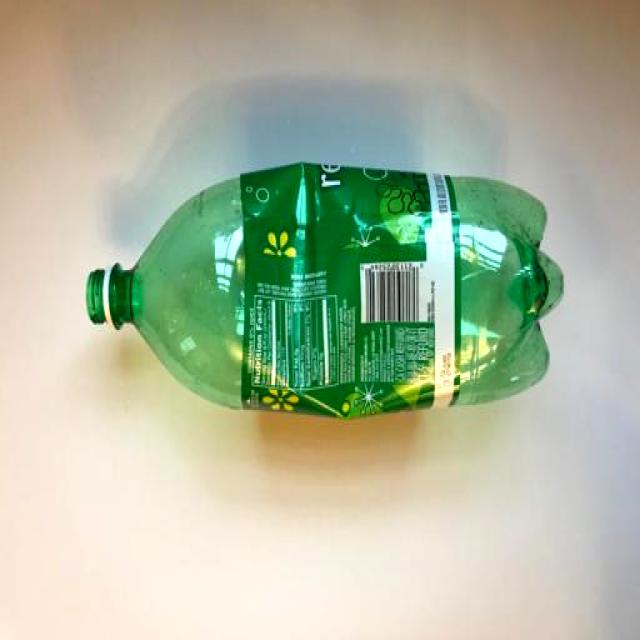
Label: Plastic